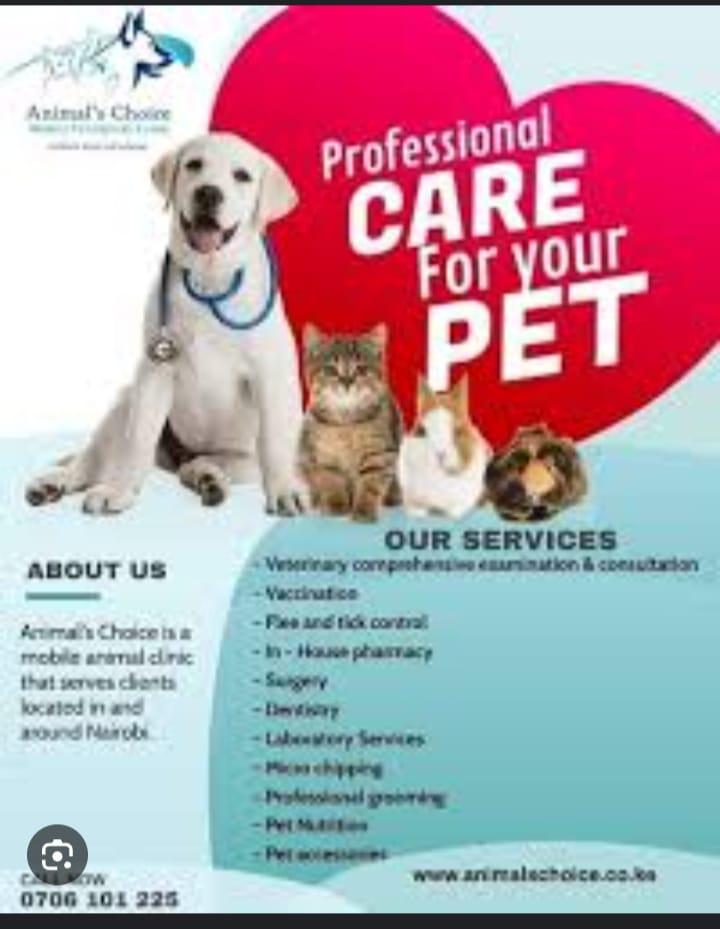
Tangazo la kiliniki ya wanyama yenye picha ya mbwa, paka na sungura pamoja na kopa lenye maandishi yasomekayo "Waangalifu wa kitaalamu kwa wanyama wafugwao" pia lenye maandishi na maelekezo ya huduma zitolewazo.